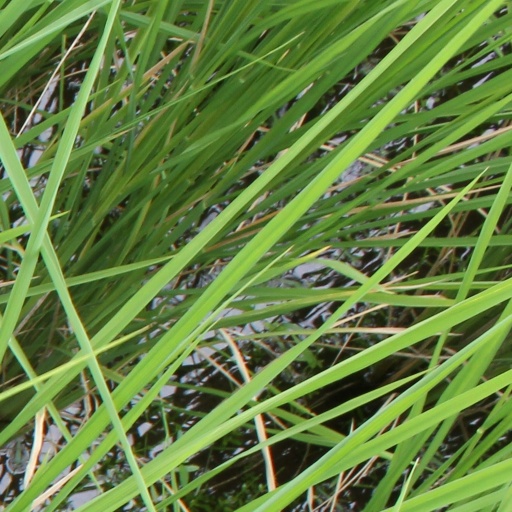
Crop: rice